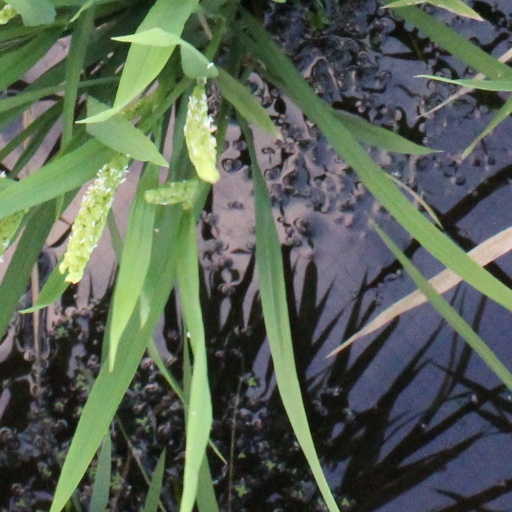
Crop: rice